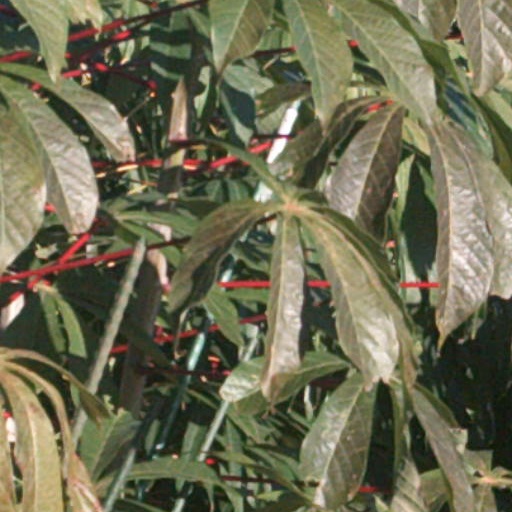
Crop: cassava